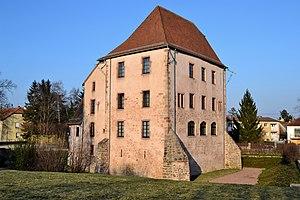
Soultz - Château du Bucheneck
Le château de Bucheneck est un monument historique situé à Soultz-Haut-Rhin, dans le département français du Haut-Rhin.
Soultz-Haut-Rhin est une commune française située à 19 km au nord-ouest de Mulhouse, dans le département du Haut-Rhin, en région Grand Est.